Renaud Jomphe

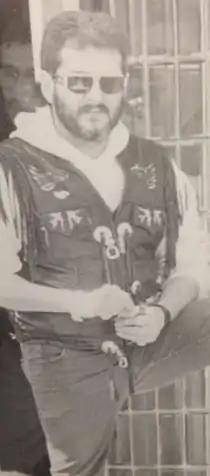
Jomphe as Rock Machine Montreal chapter president

Renaud Jomphe (1959 – 18 October 1996) was a Canadian outlaw biker and gangster who was a founding member of the Rock Machine Motorcycle Club. He played a major role in the Quebec Biker War (1994-2002), and during this period, he became the president of the Rock Machine's Montreal chapter after the imprisonment of club founders Salvatore and Giovanni Cazzetta, a position he held until his death in 1996.